Queens Park, Bedford

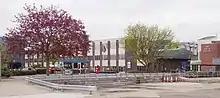
Eagle Brewery

Ford End Road acts as the "high street" for the area, and includes independent supermarkets, deli's, takeaway restaurants, and a Tesco Express store. Further shops and businesses are located on Iddesleigh Road, including convenience stores and Queens Park post office. Today, Queens Park is an established area of Bedford.